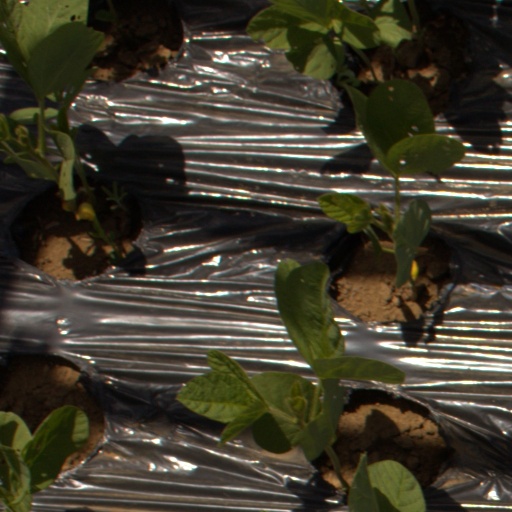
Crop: Jerusalem artichoke